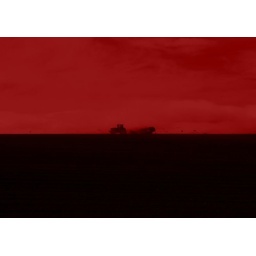
under a blood red sky